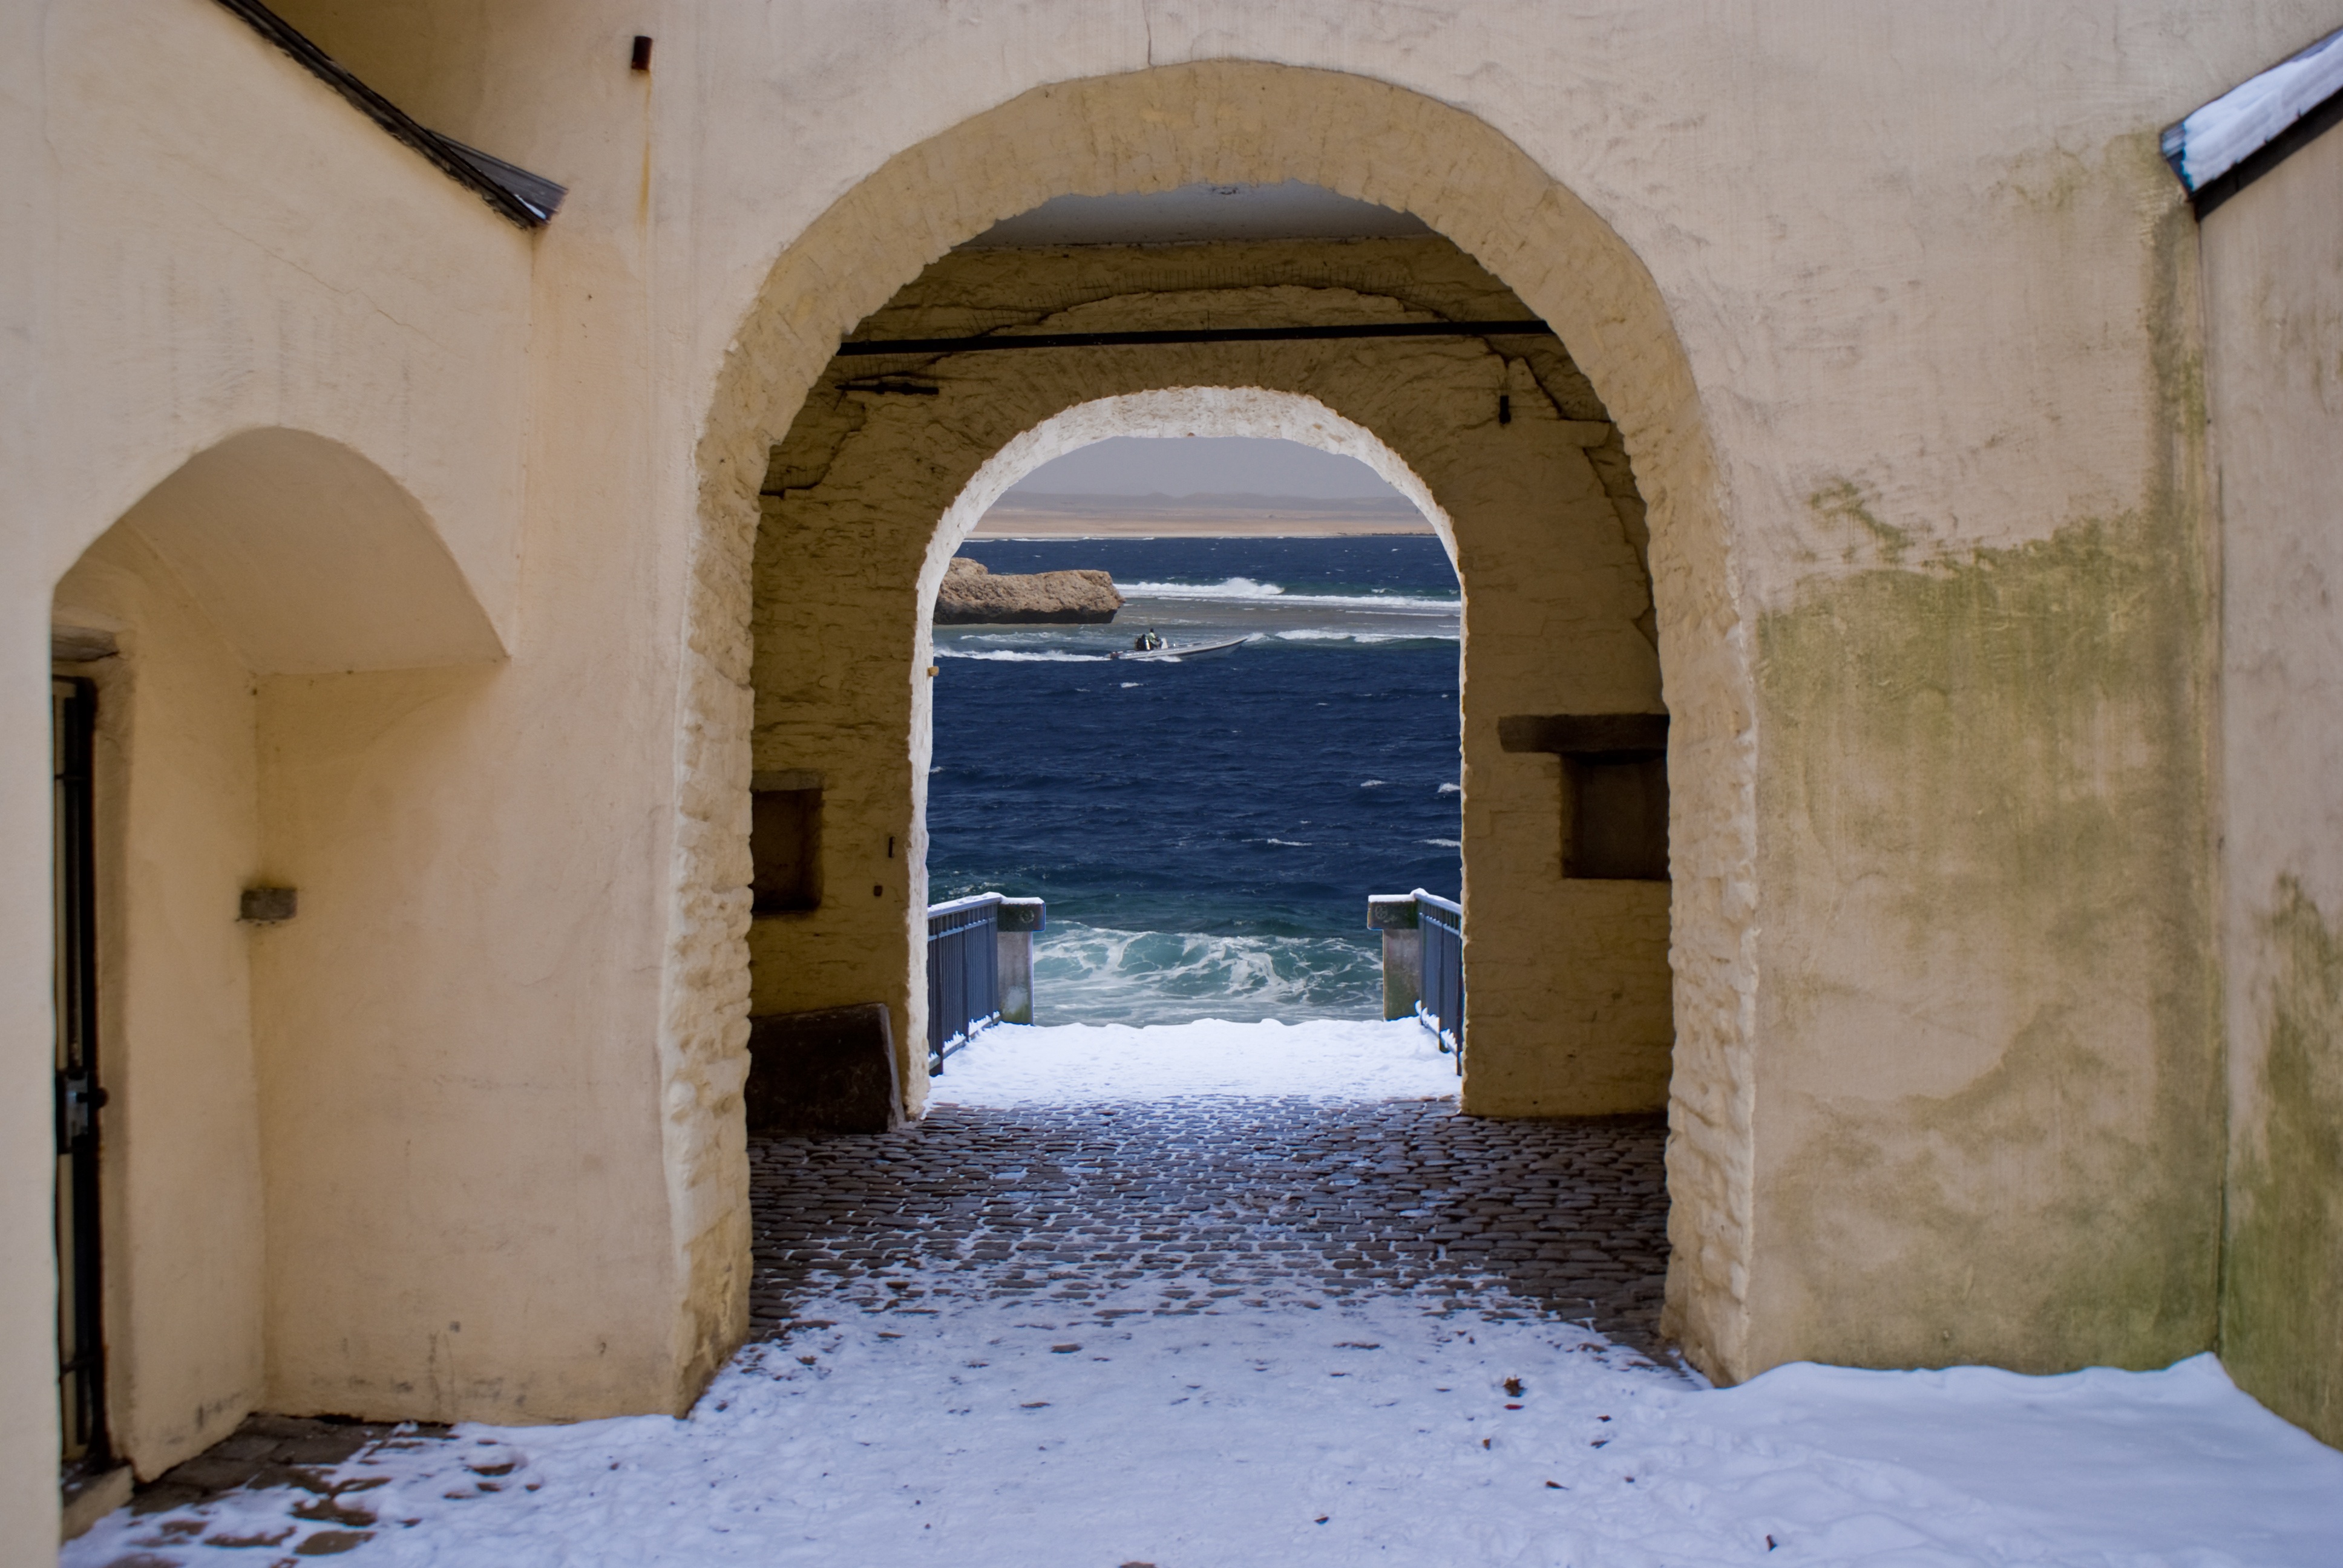
sea, snow, winter, architecture, house, wall, arch, castle, historically, ancient history